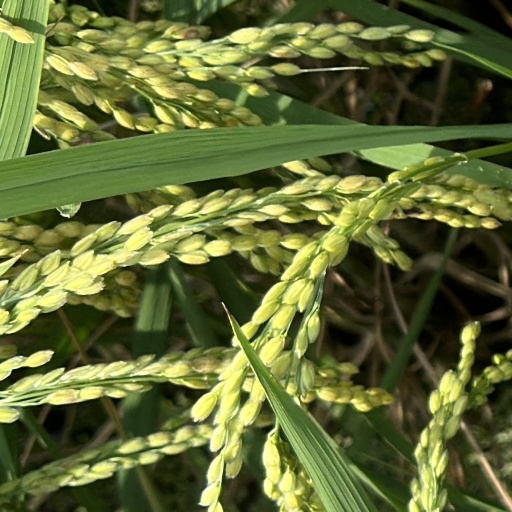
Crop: rice